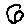
Label: 6